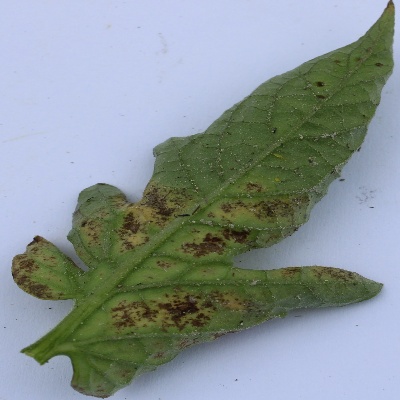
Crop: Tomato
Condition: septoria leaf spot